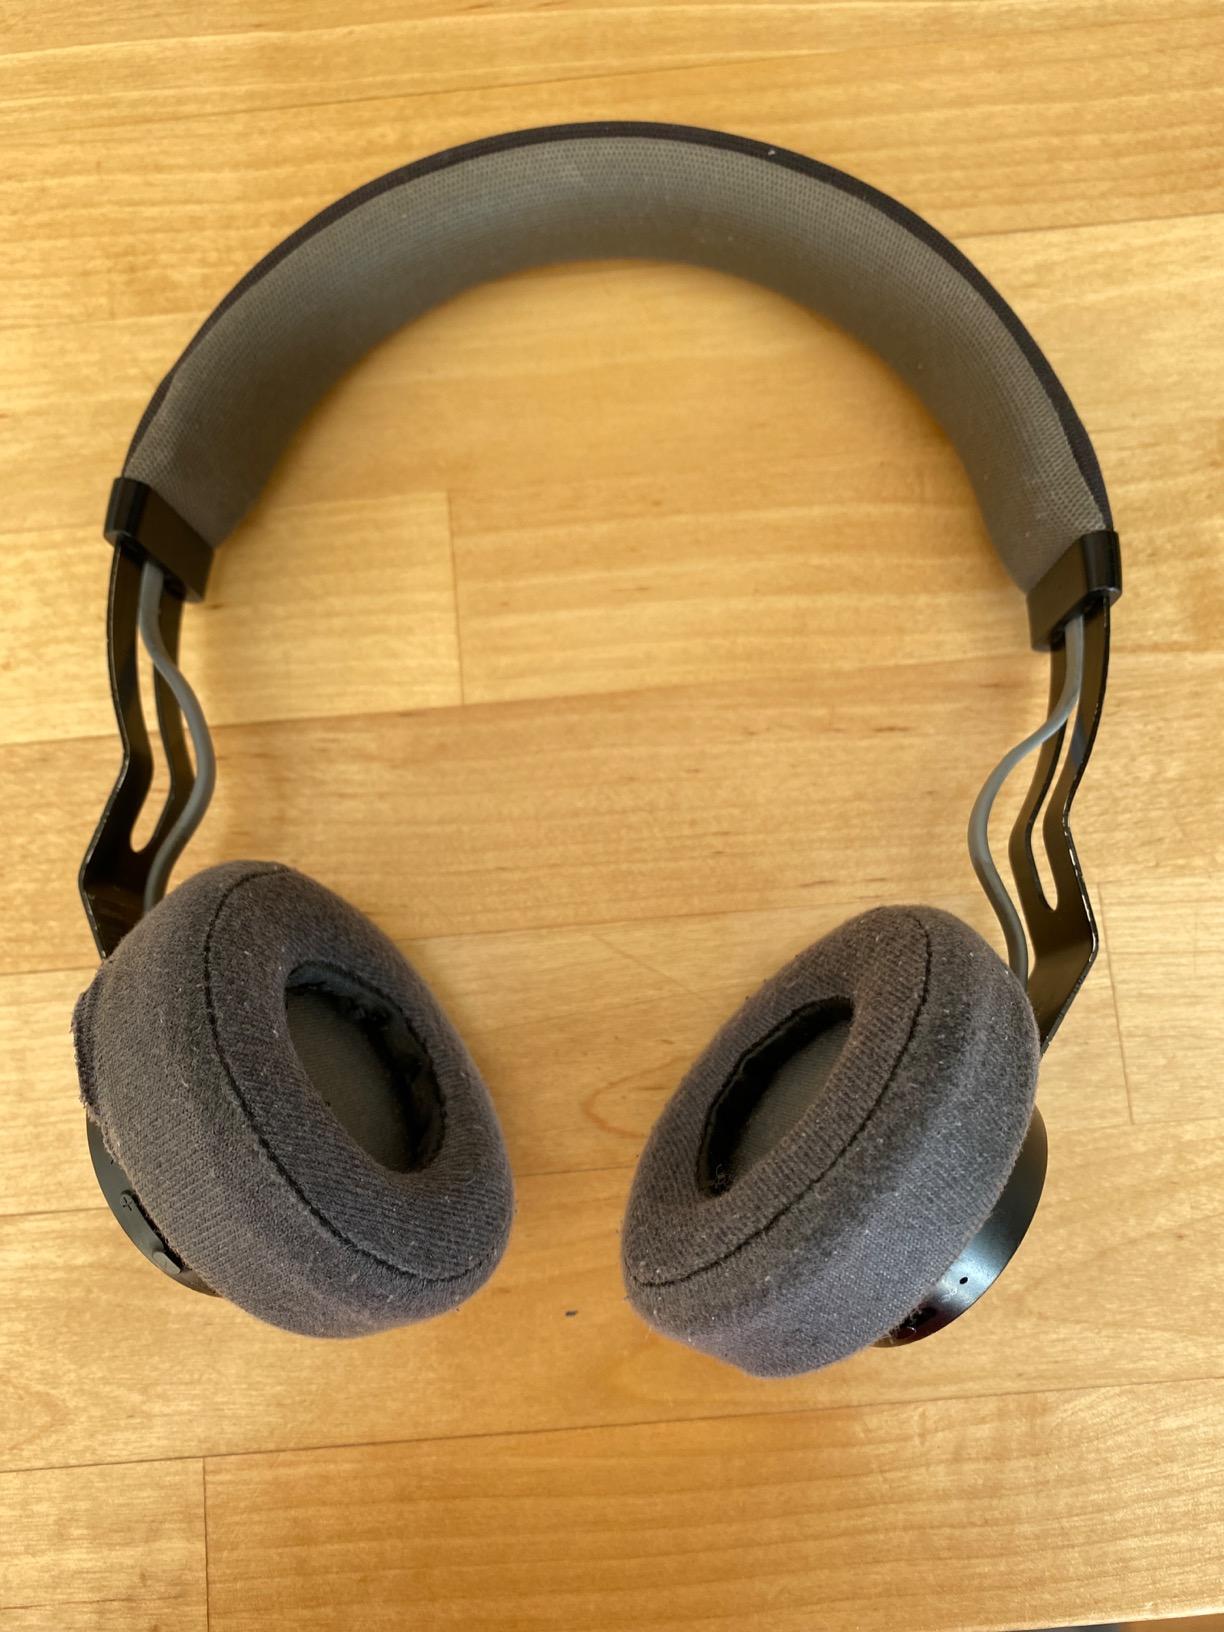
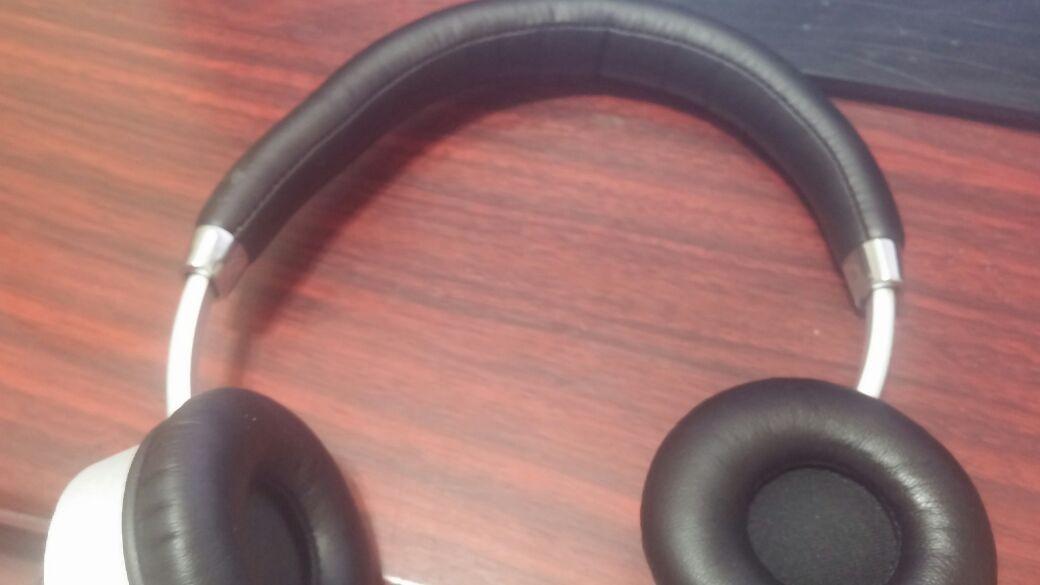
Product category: headphones
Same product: no